Aag Aur Shola

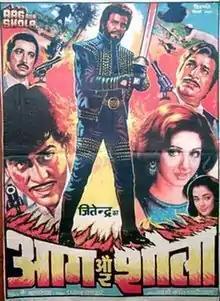
Theatrical release poster

( "Fire & Flames") is a 1986 Indian Hindi-language action romance film, produced by Prasan Kapoor under the Tirupati Pictures Enterprises banner, written by Kader Khan and directed by K. Bapaiah. It stars Jeetendra, Sridevi, Mandakini, and Ashish Chanana, with music composed by Laxmikant–Pyarelal. The film was a remake of the Tamil film "Uyirullavarai Usha".